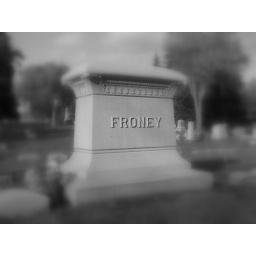
"Froney" in black and white